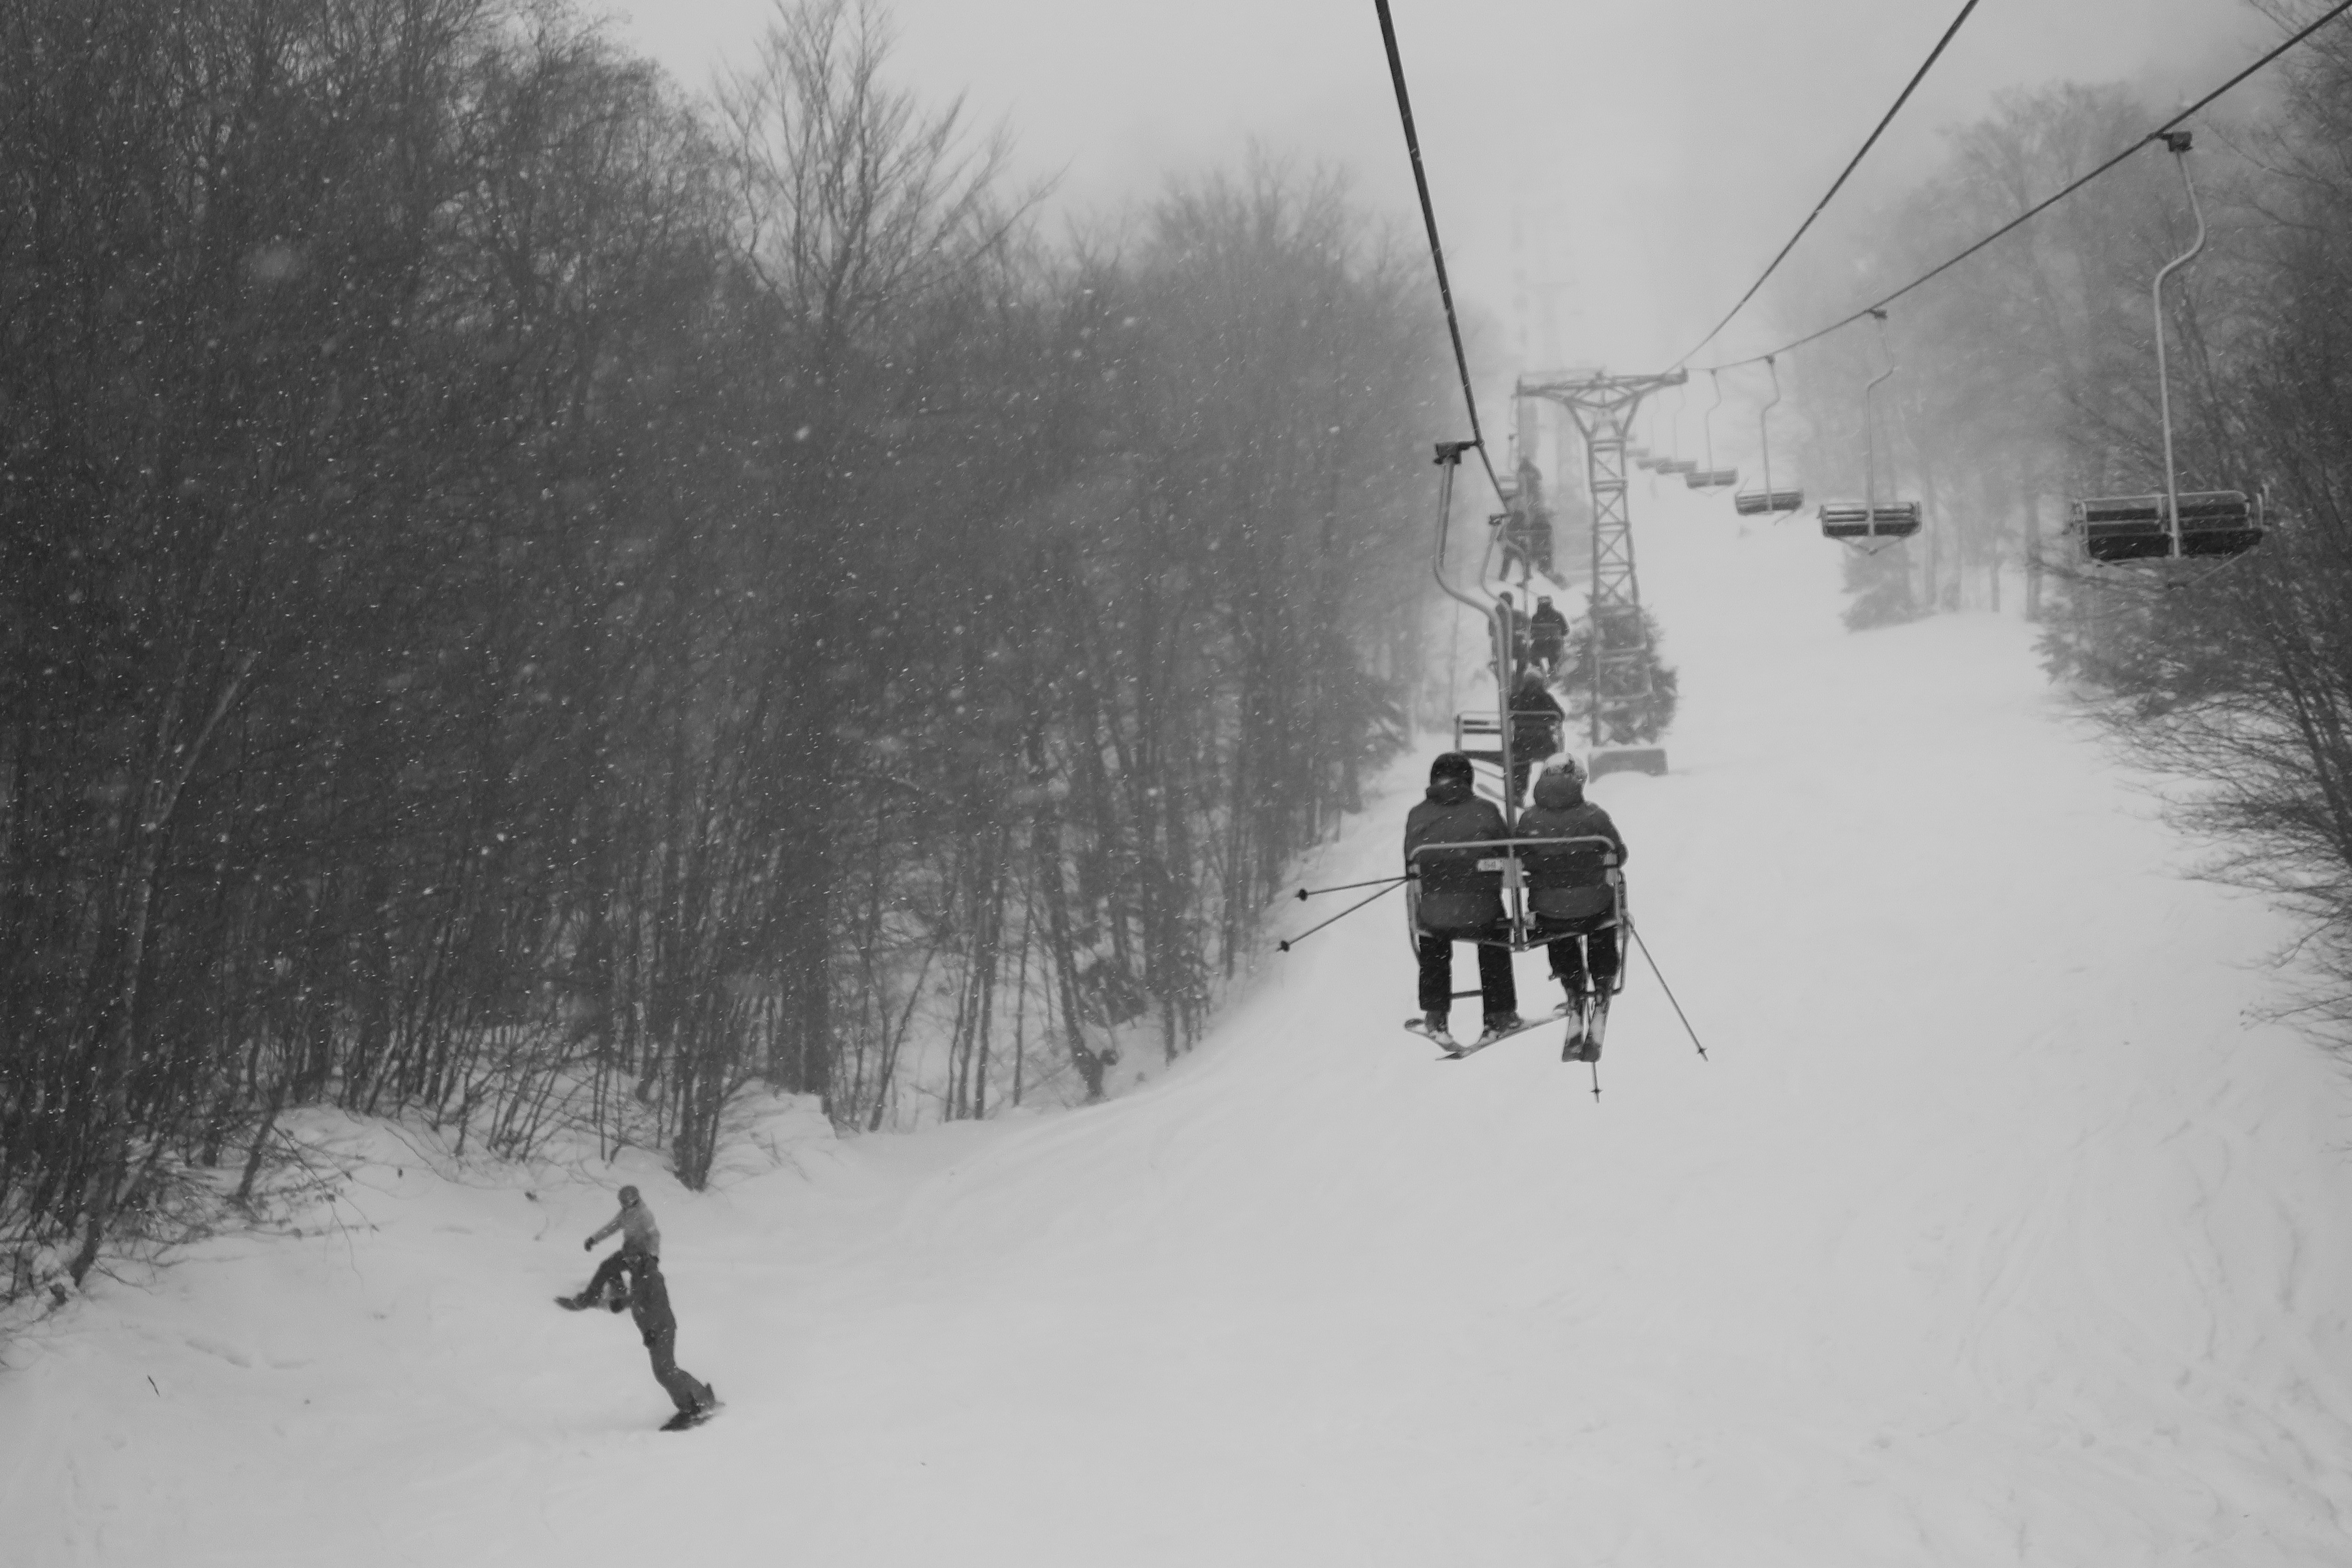
snow, winter, black and white, weather, monochrome, skiing, season, ski, footwear, blizzard, freezing, monochrome photography, ski equipment, atmospheric phenomenon, winter storm